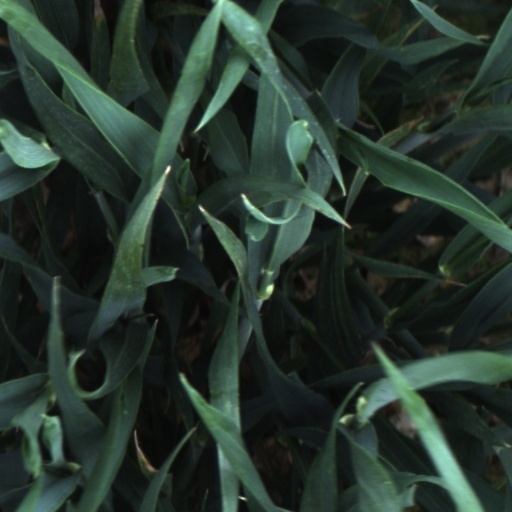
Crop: wheat